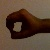
The image shows a hand gesture representing the number 0 in Indian Sign Language.